Harrison Smith

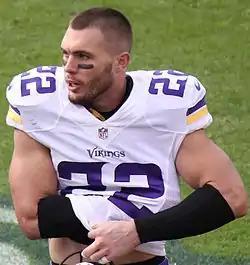
Smith with the Minnesota Vikings in 2015

Harrison Smith (born February 2, 1989) is an American professional football safety for the Minnesota Vikings of the National Football League (NFL). He played college football for the Notre Dame Fighting Irish and was selected by the Vikings in the first round of the 2012 NFL draft with the 29th overall pick.